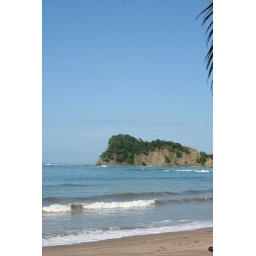
This was on the beach near the fish market. I cannot recall the name of the town now.